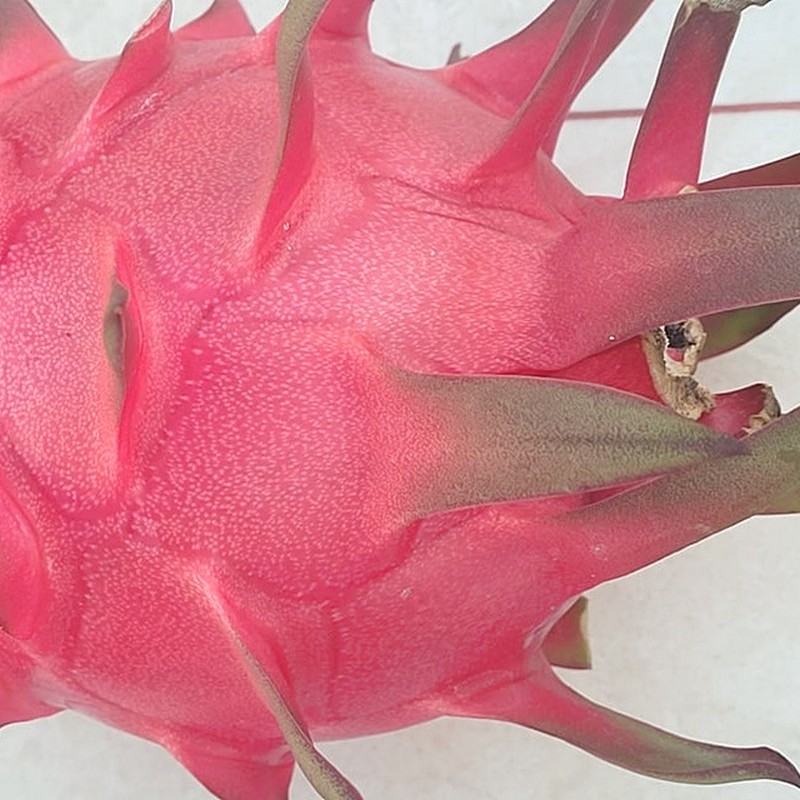
Label: Mature Dragon Fruit